Port of Bridgwater

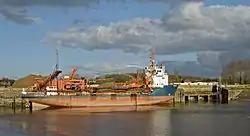
A cargo boat moored at Dunball wharf, being attended to by cranes and others machines, as it unloads its marine dredging cargo. To the right is Dunball clyce where the King's Sedgemoor Drain flows into the River Parrett

Combwich Pill, a small creek near the mouth of the river, had been used for shipping since the 14th century. From the 1830s, with the development of the brick and tile industry in the Combwich area, the wharf was used by two local brickyards to import coal and export tiles to Wales and parts of Gloucestershire. This traffic ceased in the 1930s; and in the late 1950s the wharf was taken over and upgraded by the Central Electricity Generating Board (CEGB) to bring in heavy materials for the Hinkley Point A and later Hinkley Point B nuclear power stations. Construction of Hinkley Point A nuclear power station was ordered in 1957, with a scheduled completion date of 1960, but it was not completed until 1965. This was followed in 1967 by the construction of Hinkley Point B nuclear power station, which began operation in 1976.